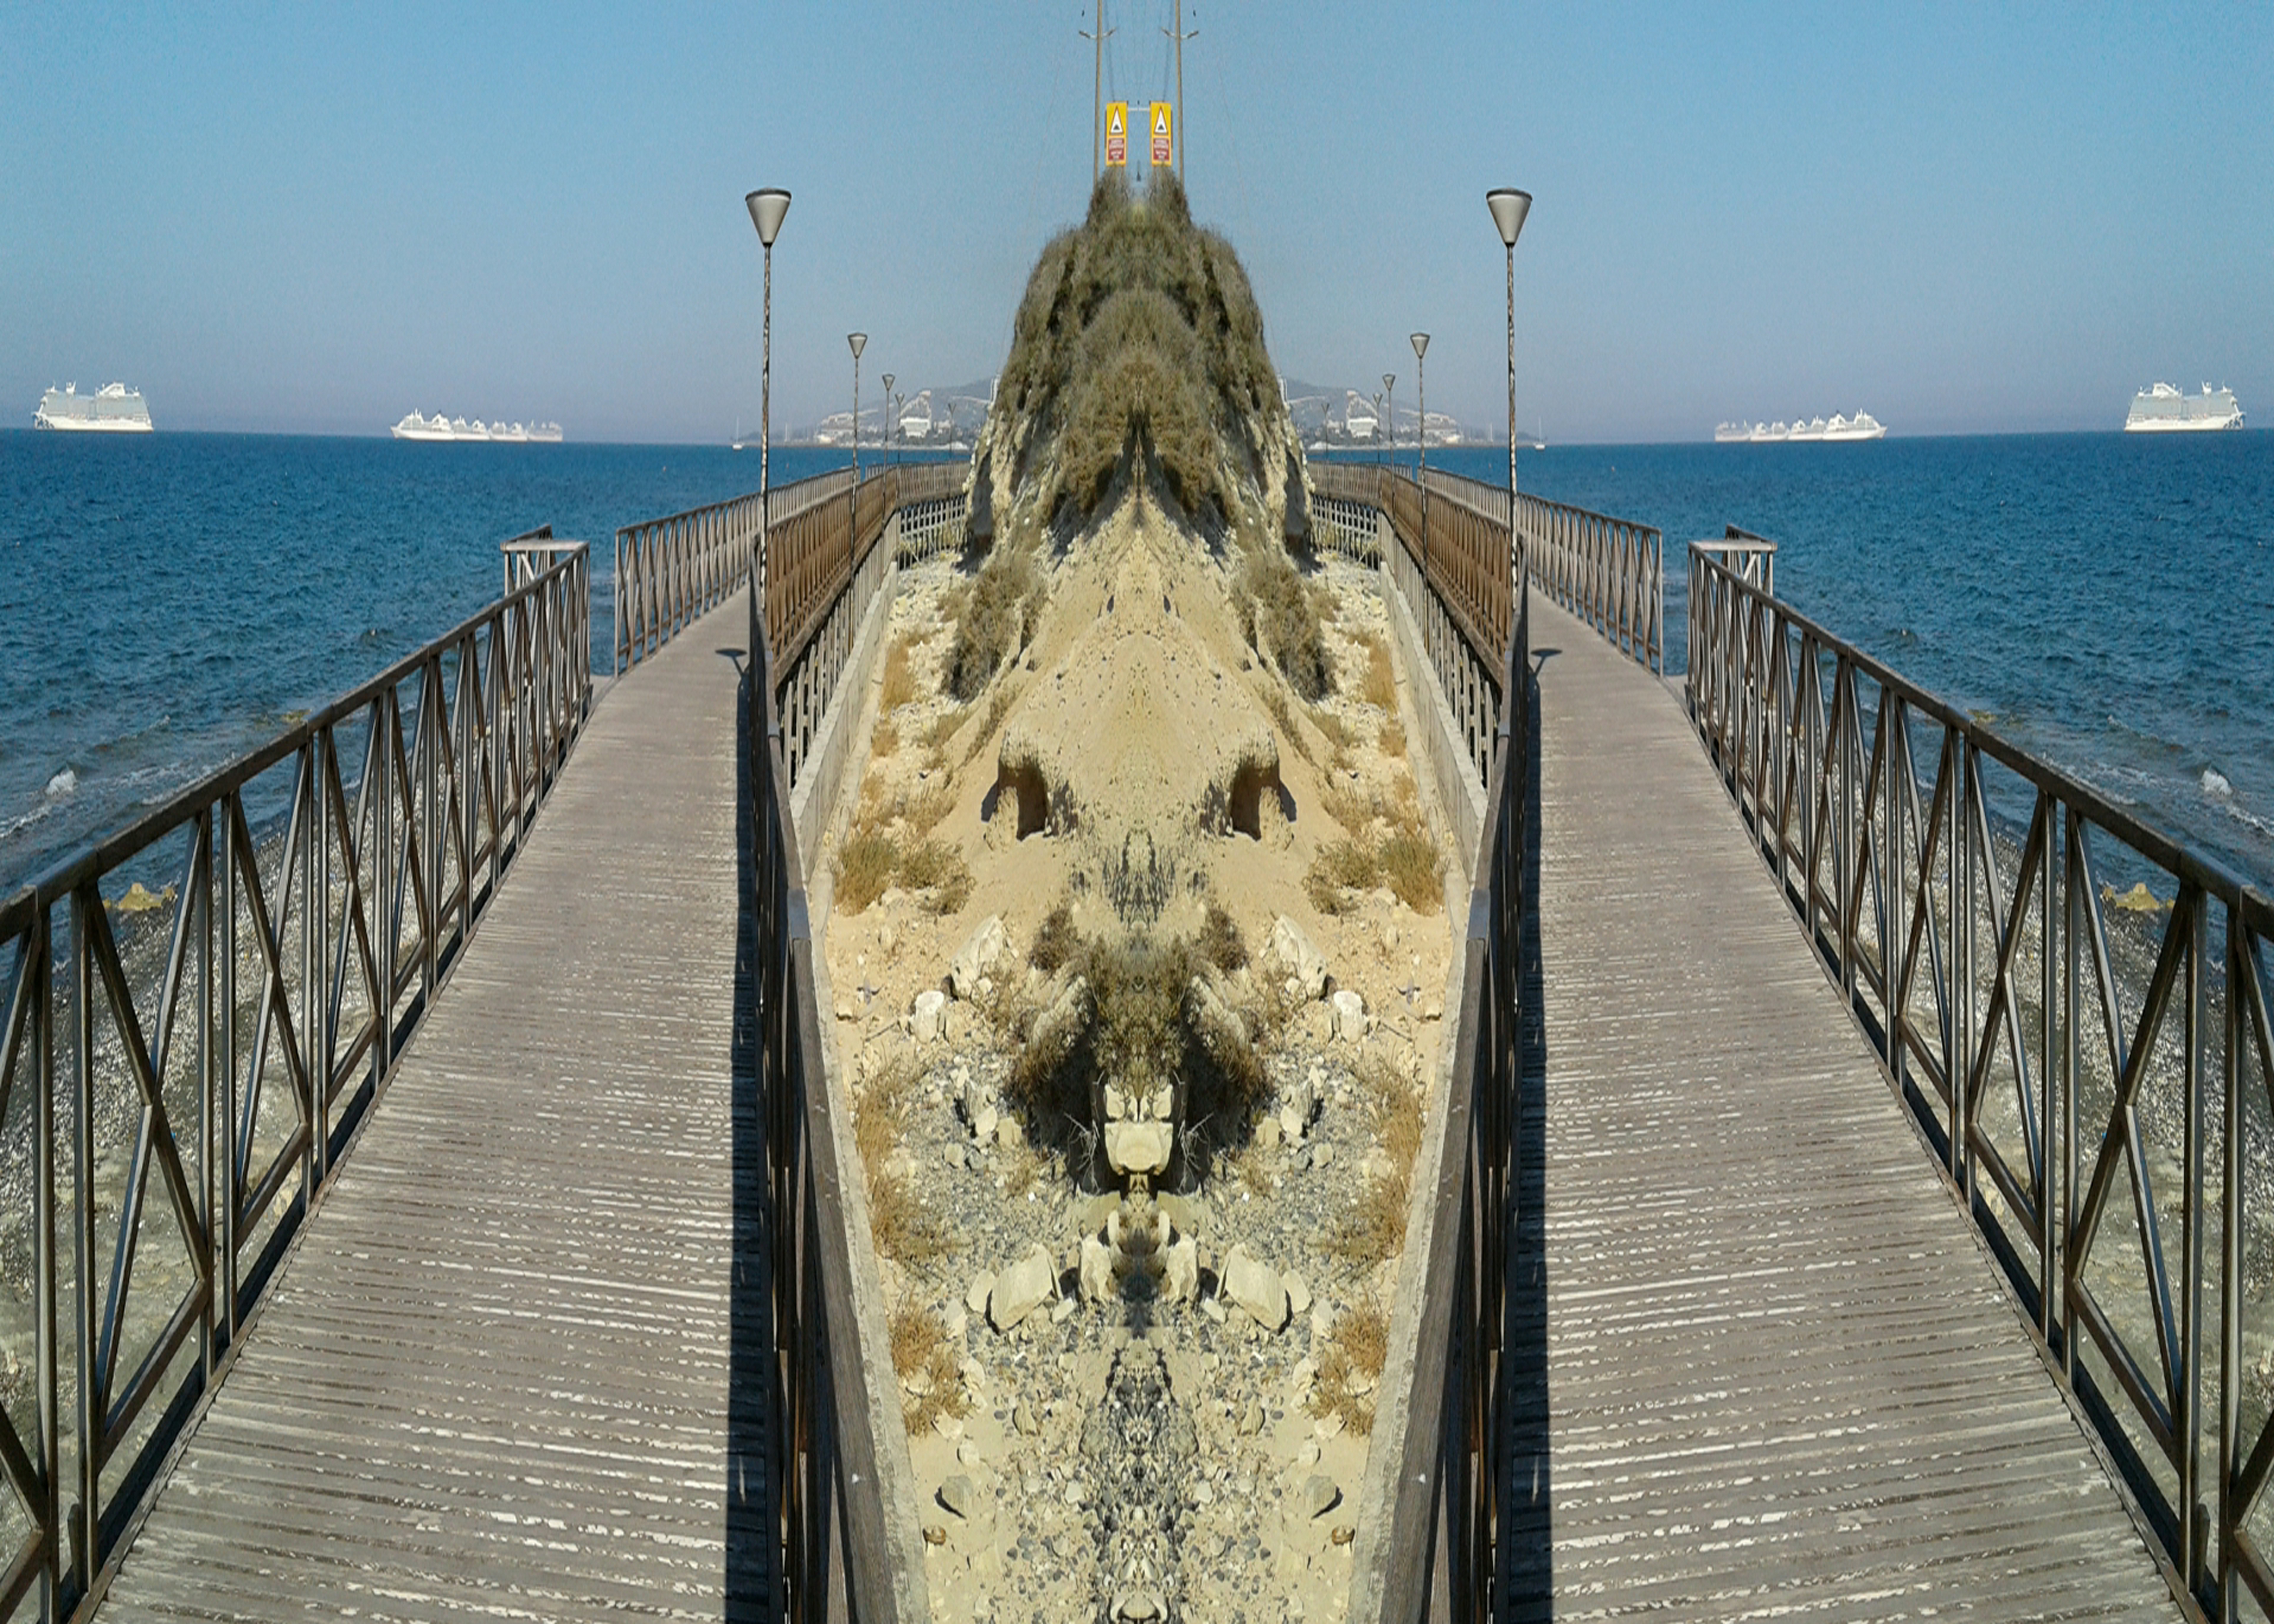
mirror, reflection, sky, sea, rocks, plant, coast, path, within walking, green, trees, pavement, water, construction, docks, boat, wooden, vessel, wood, fence, architecture, horizon, landmark, bridge, symmetry, shore, boardwalk, fixed link, ocean, nonbuilding structure, walkway, tourism, pier, landscape, rock, vacation, dock, guard rail, city, handrail